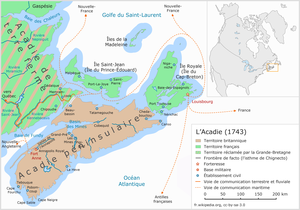
Acadie (1743)
La troisième guerre intercoloniale américaine, en anglais King George's War, a eu lieu de 1744 à 1748 entre les colonies britanniques et françaises d'Amérique du Nord. C'est un épisode de la guerre de Succession d'Autriche.